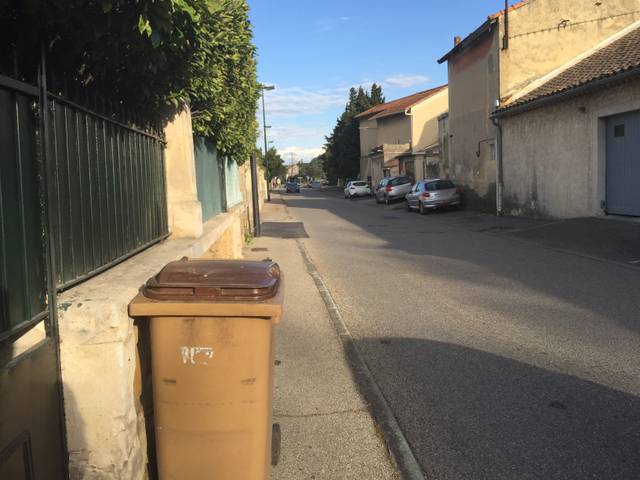
Region: France
Coordinates: 44.13, 4.819